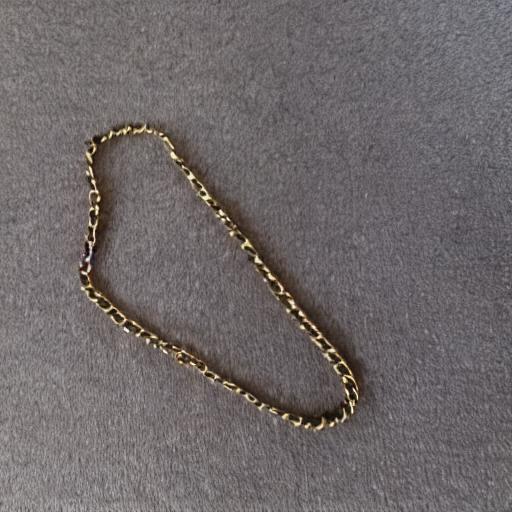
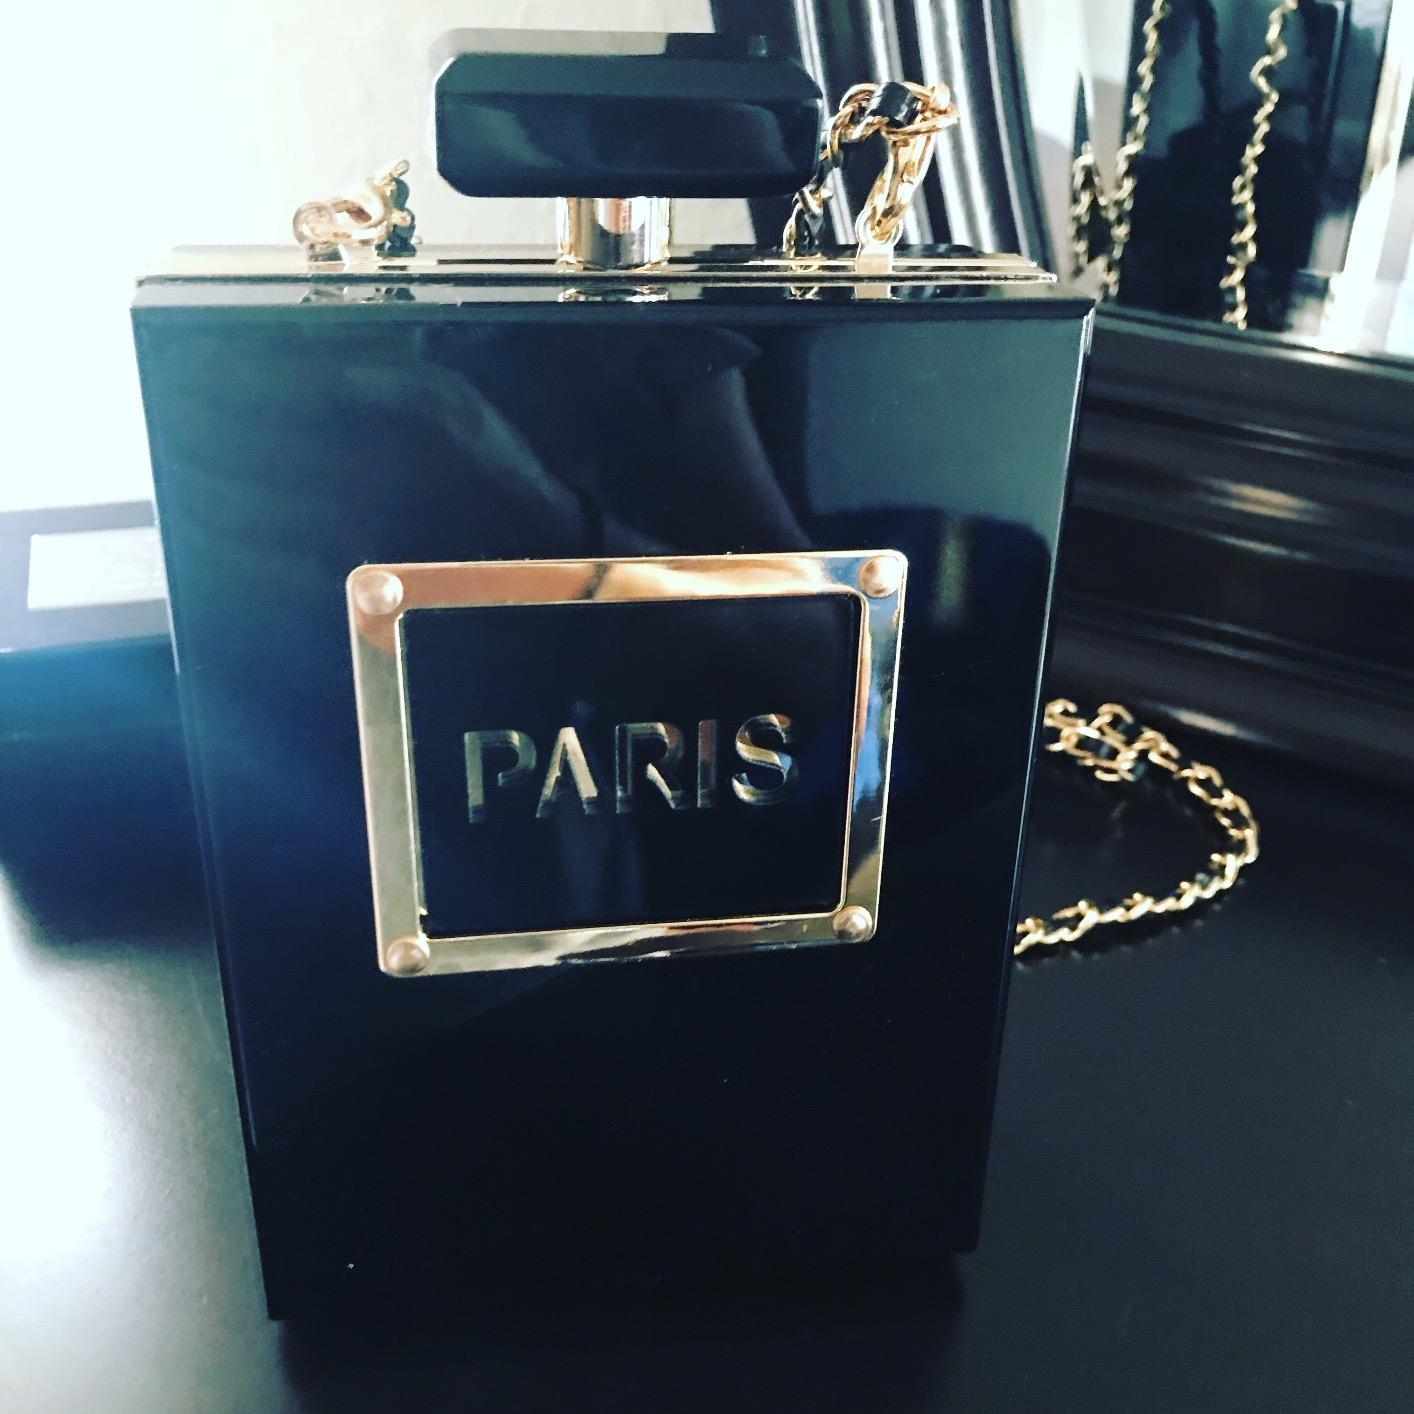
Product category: accessories_handbag
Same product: no